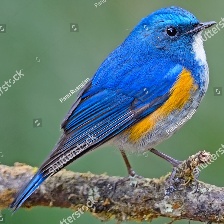
Species: HIMALAYAN BLUETAIL
Scientific name: TARSIGER RUFILATUS